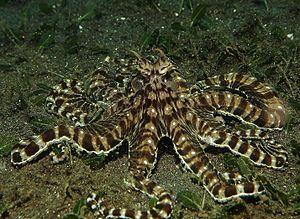
Les octopodidés forment une famille d'animaux de l'ordre de octopodes.
Les Octopodinae sont une sous-famille de mollusques de l'ordre des octopodes.